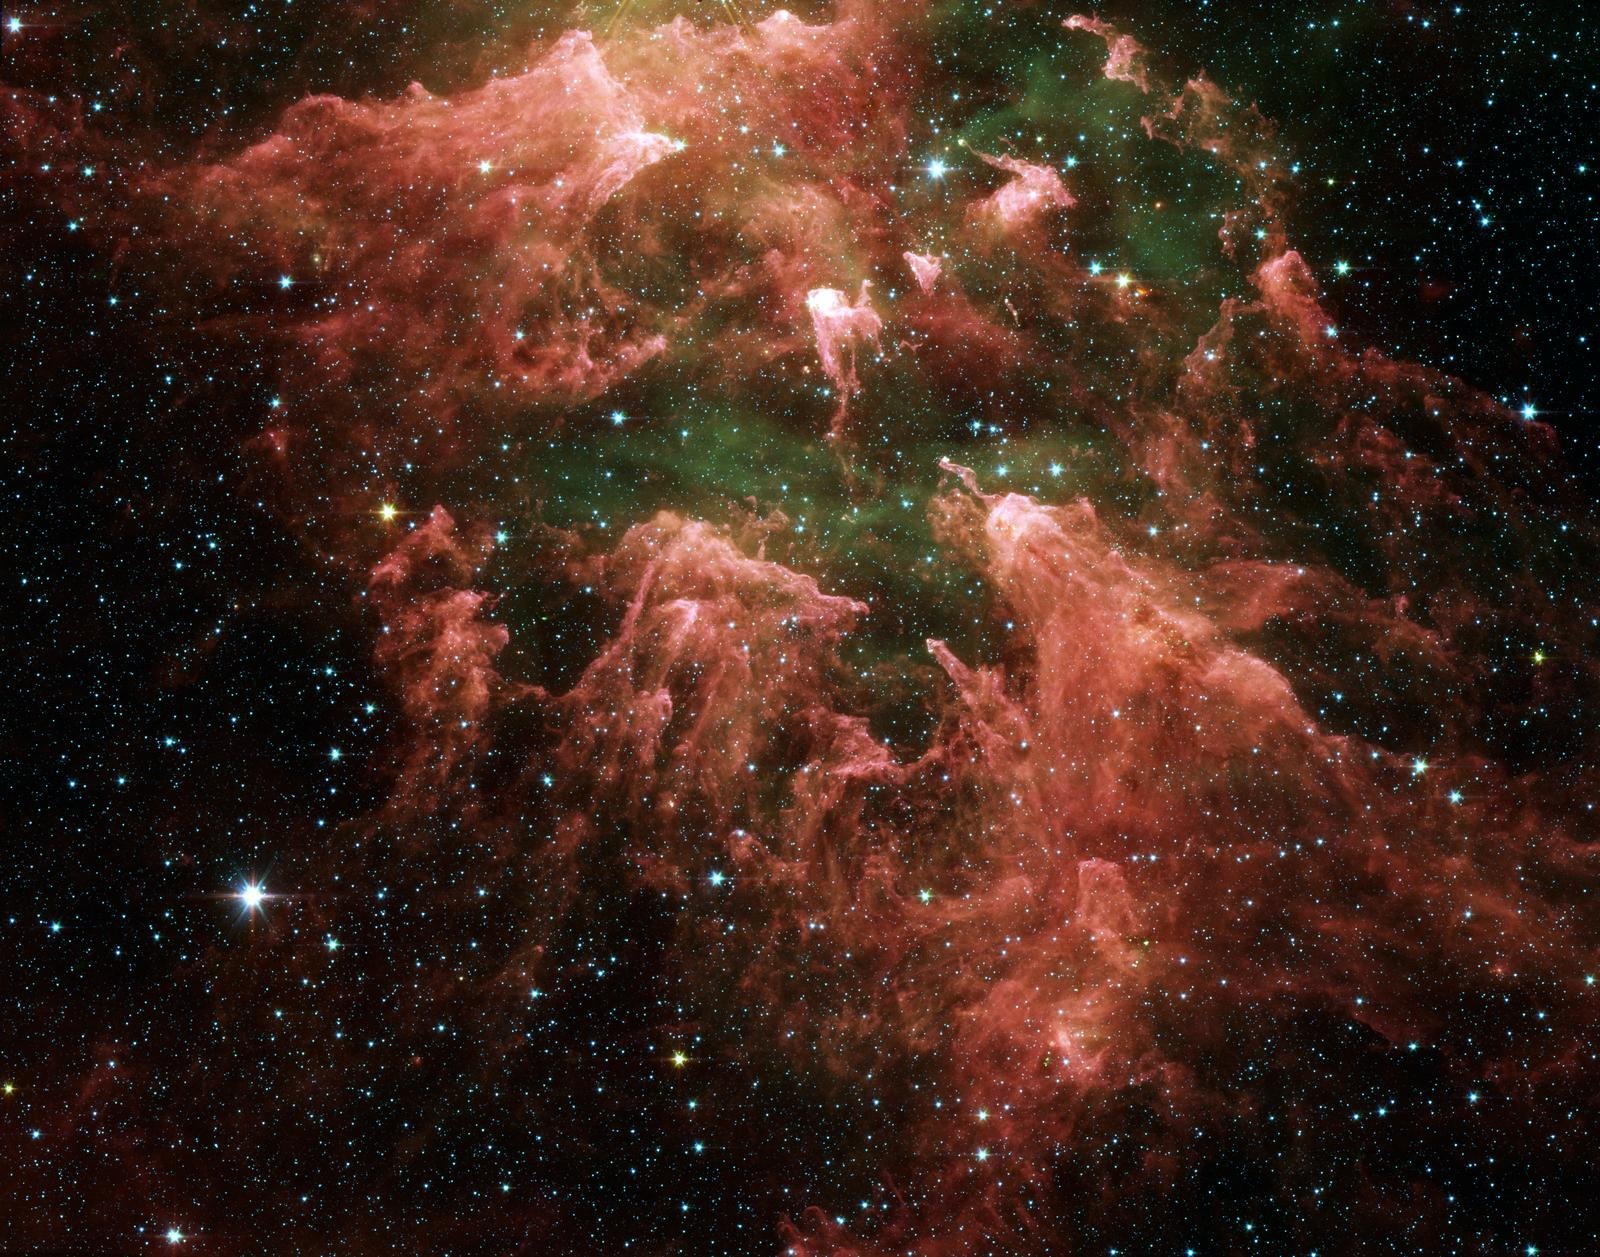
sky, atmosphere, space, galaxy, night sky, nasa, nebula, outer space, research, science, astronomy, universe, starry sky, all, emission nebula, space travel, astronautics, astronomical object, carina nebula, constellation kiel, ngc 3372, eta carinae fog, weltraumteleskop spitzer